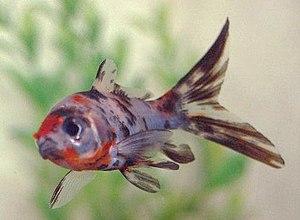
Le carassin doré, dont la forme ornementale est familièrement appelée poisson rouge, est une espèce de poissons d'eau douce appartenant à la famille des cyprinidés. Sélectionné dans les élevages, on retrouve ce poisson d'eau froide dans les bassins du monde entier mais également dans les aquariums. Il est considéré de nos jours comme un animal domestique. Les formes ornementales telles que nous les connaissons au XXIᵉ siècle sont issues de la forme sauvage de l'espèce, un carassin de couleur gris doré, proche du carassin commun, vivant dans les eaux douces, calmes et tempérées d'Europe et de Chine. L'élevage sélectif pratiqué depuis les premières dynasties chinoises a permis d'obtenir des variétés dont la morphologie n'a plus beaucoup de points communs avec le carassin doré sauvage, variétés qui font l'objet de concours.
Les shubunkins sont une variété de poissons rouges robustes, dotés d'une queue voilée.
Le cyanisme désigne un ensemble de phénotypes caractérisés par la couleur bleue des téguments sur toute la surface de l'anatomie de l'animal ou par zones. Les espèces sont alors qualifiées de cyaniques.